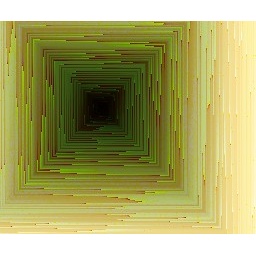
Pixels sorted by red green blue, then strung out in this square &amp;quot;spiral&amp;quot;.